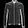
Label: Coat